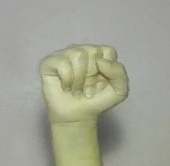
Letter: saad